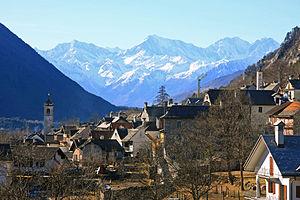
Villette est une commune italienne de la province du Verbano-Cusio-Ossola dans la région Piémont en Italie.